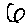
Label: 6